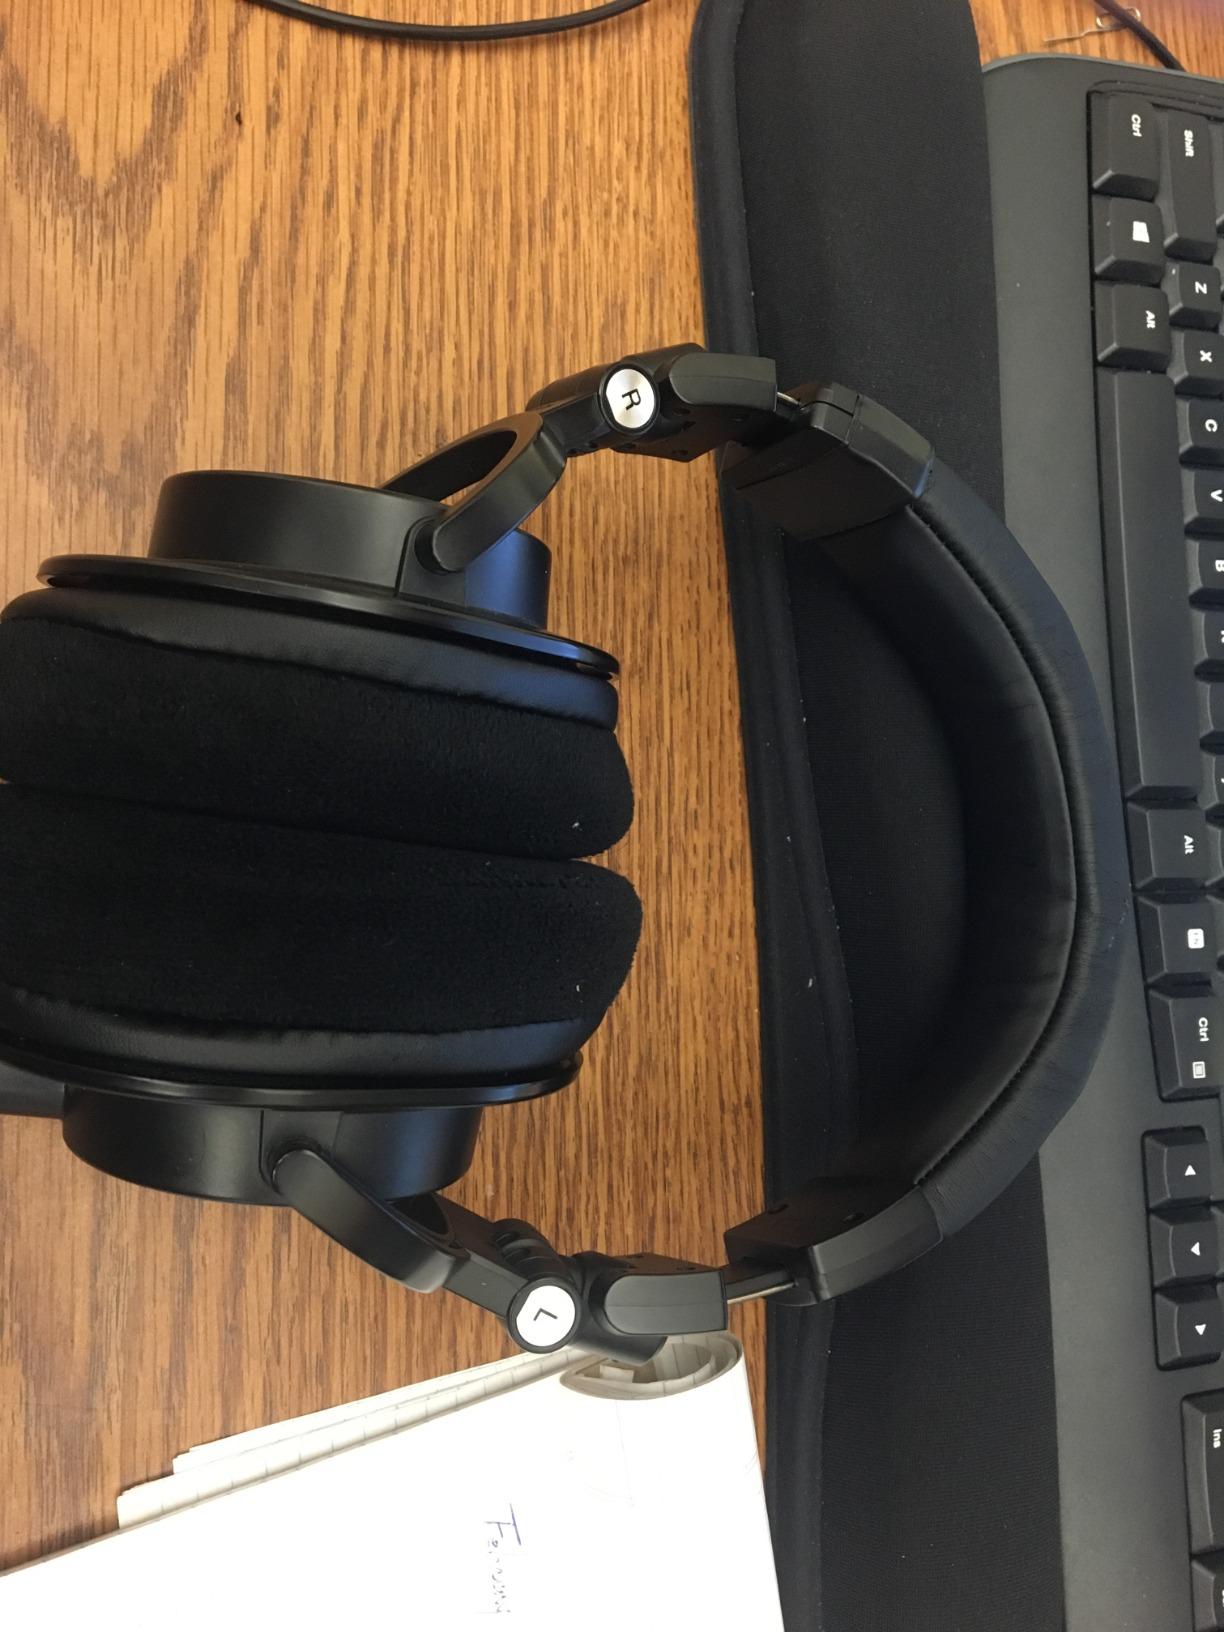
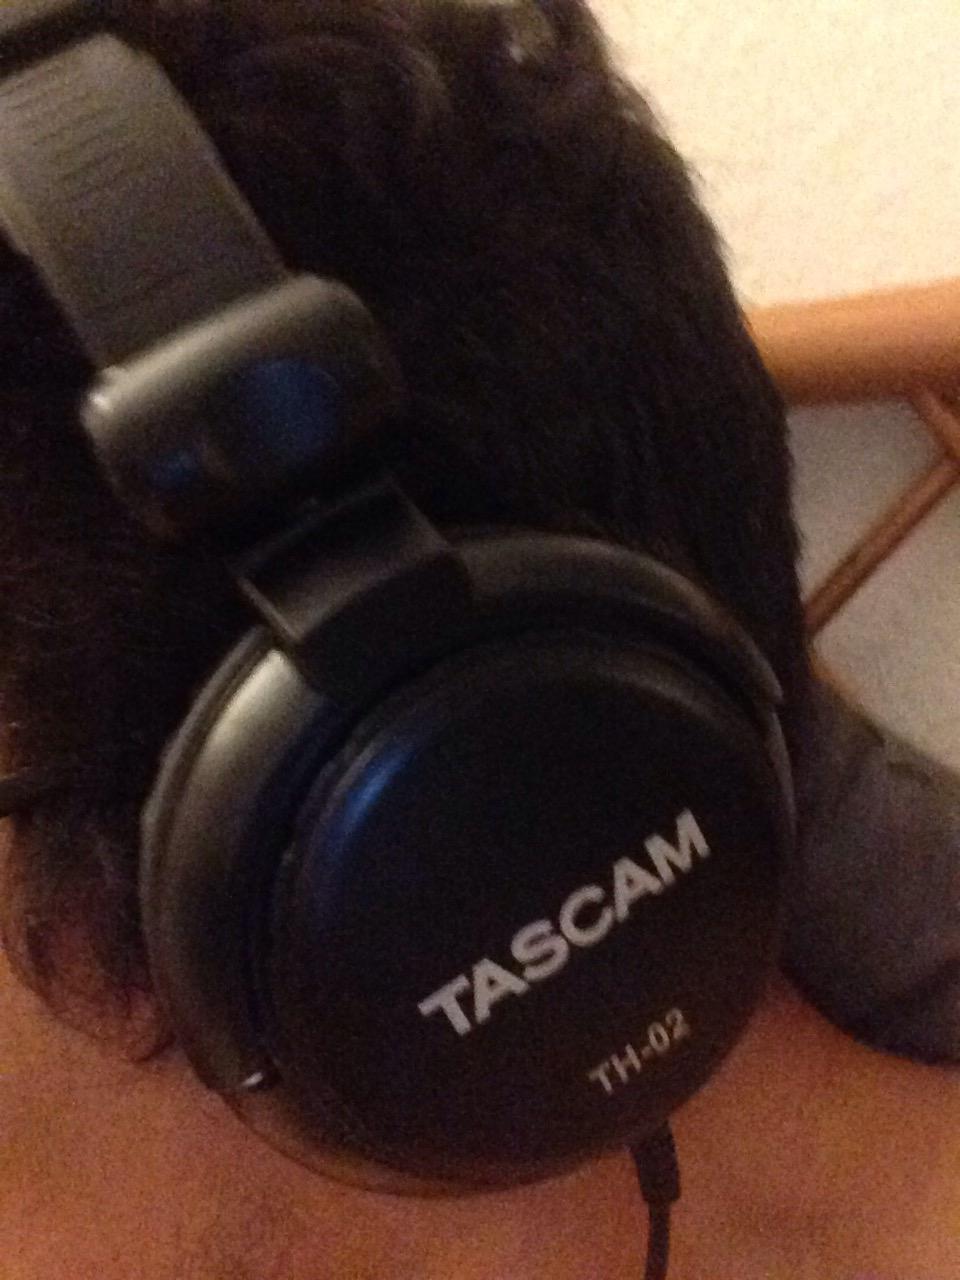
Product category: headphones
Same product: no